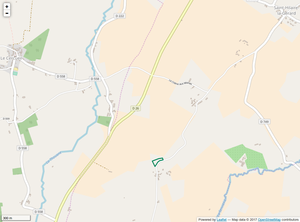
Périmètre de la RNR géologique de Normandie-Maine.
La réserve naturelle régionale géologique de Normandie-Maine est une réserve naturelle régionale géologique située en région Normandie. Classée en 2009, elle occupe une surface de 0,37 hectares et protège un site d'extraction de calcaire ordovicien renommé pour ses micro-fossiles de conodontes. Par sa taille, elle constitue la troisième plus petite réserve naturelle régionale de France.